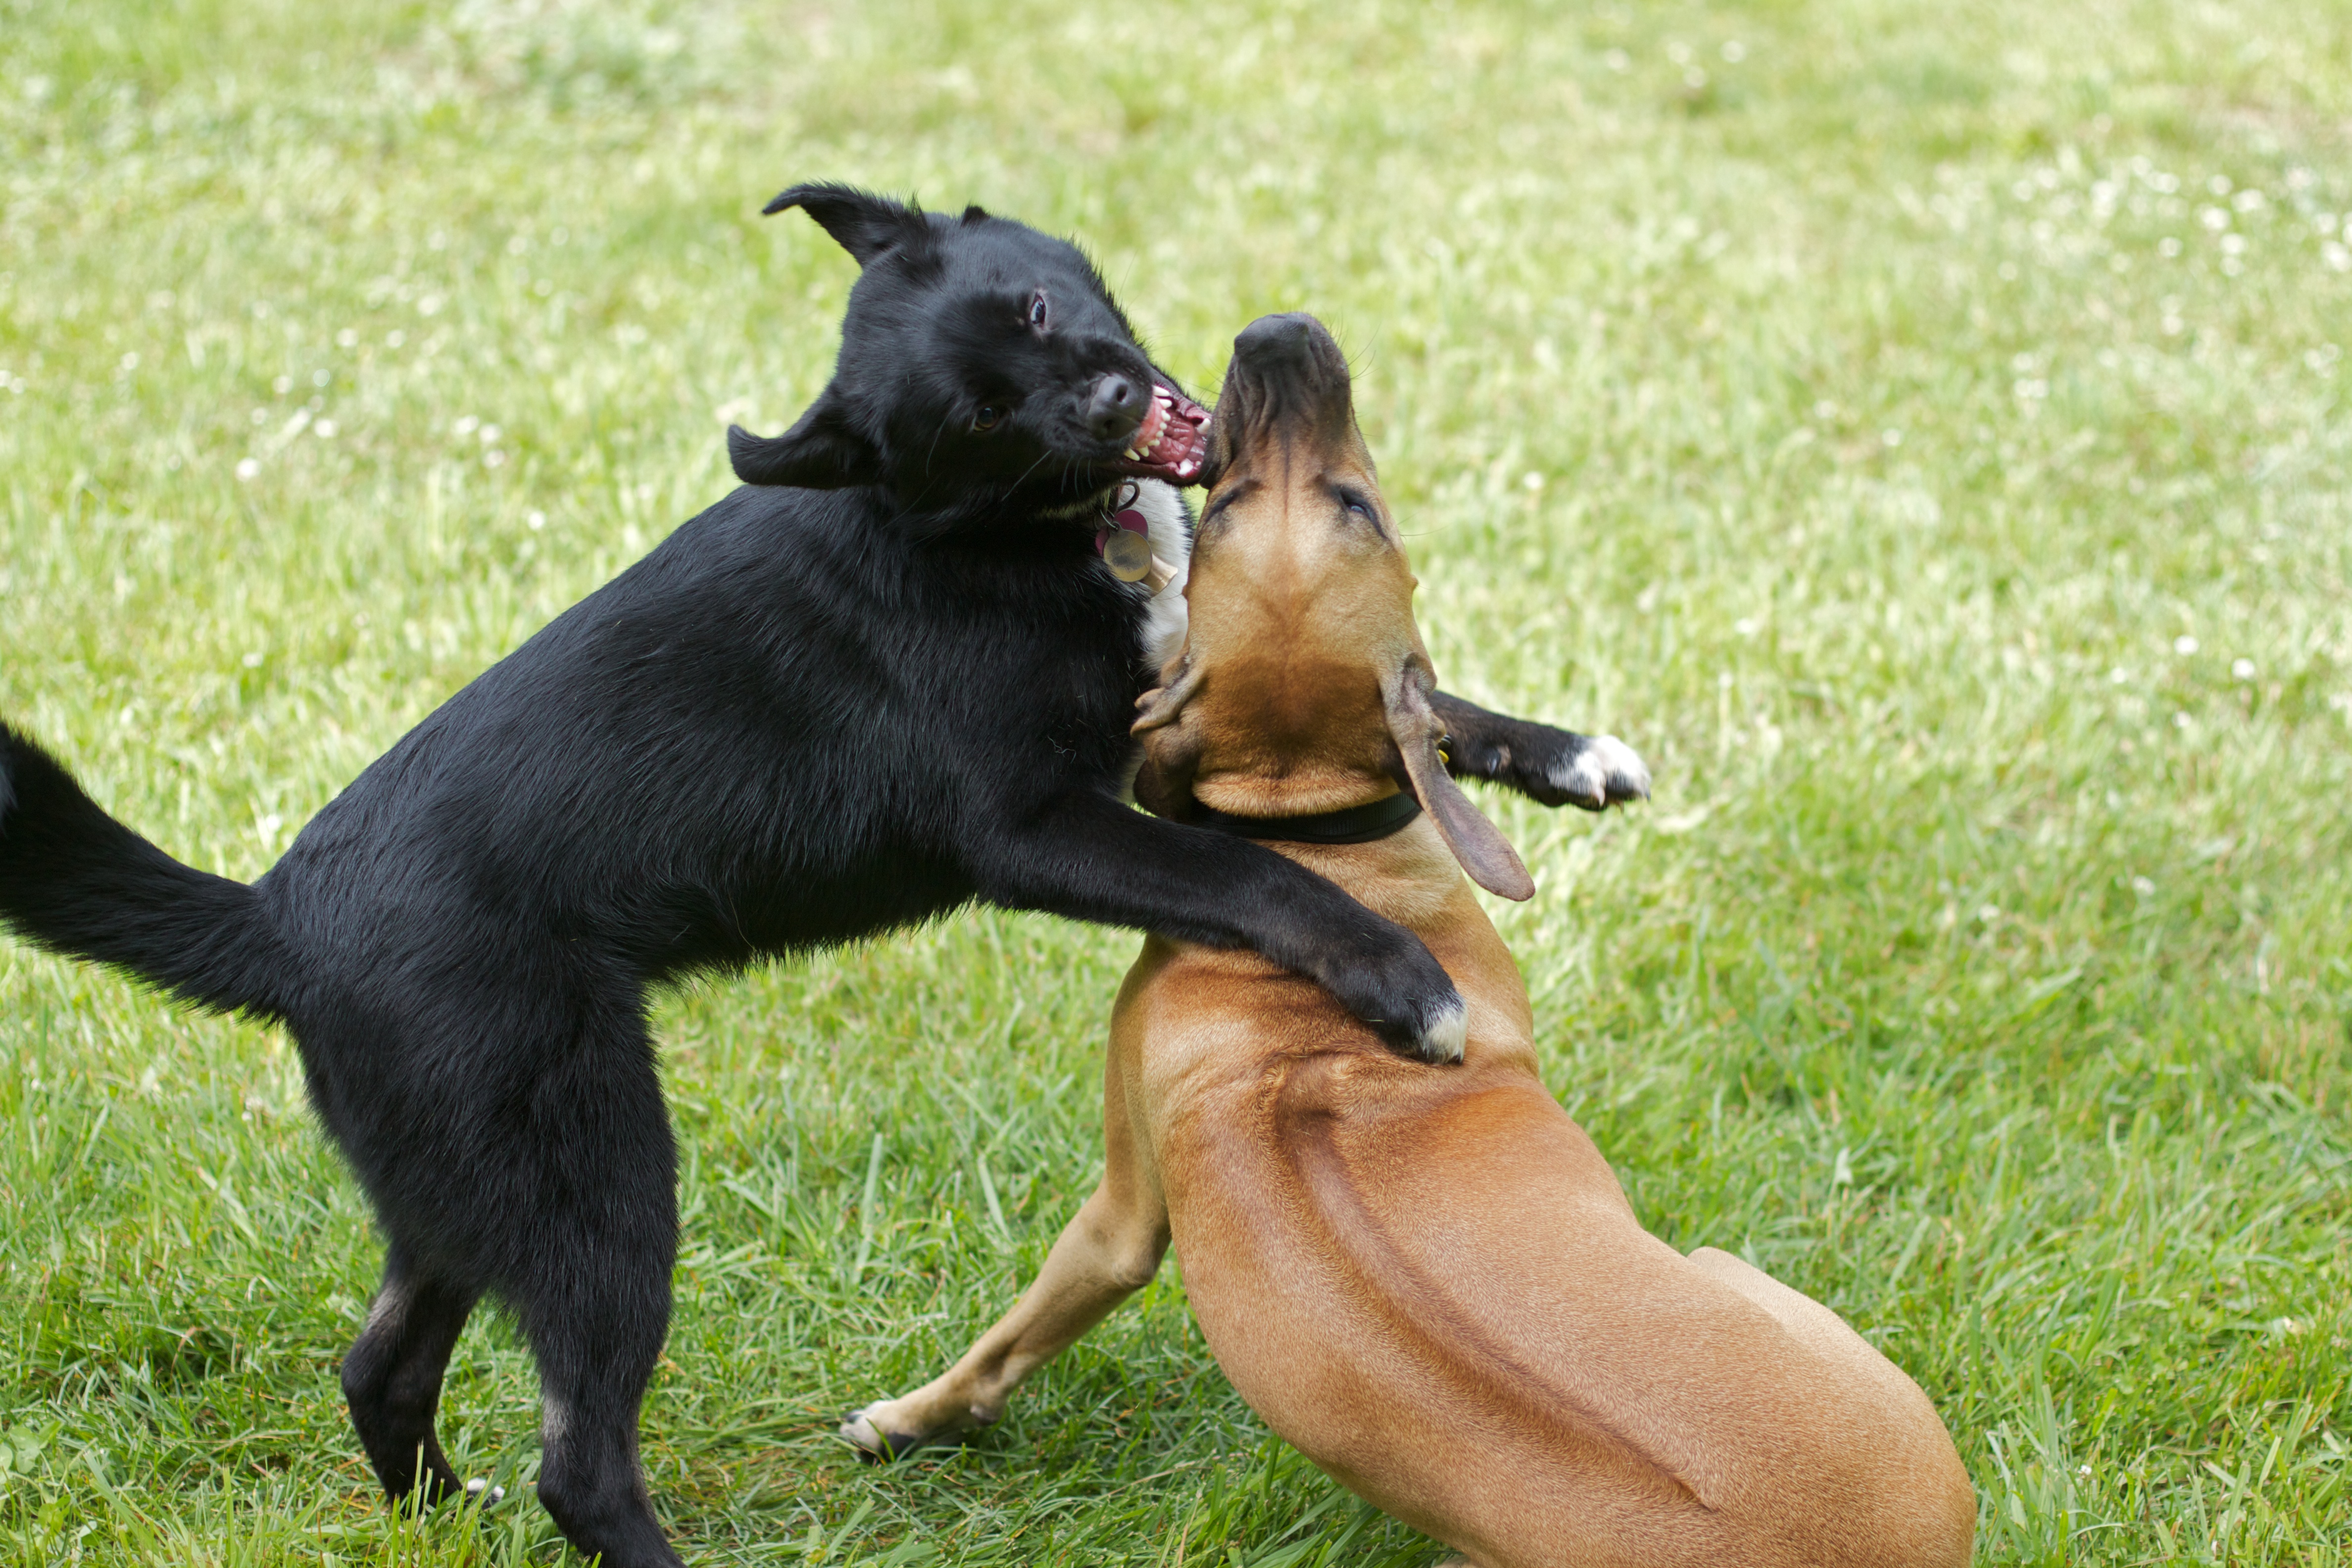
dog, mammal, vertebrate, odyssey, hurleylounge, idaho, dog breed, patterdale terrier, dog like mammal